Halasana

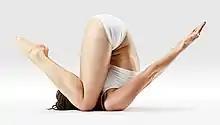
Karnapidasana, with variant arm position

Karnapidasana (ear-pressing pose) or Raja Halasana (royal plough pose) has the knees bent close to the head and grasped by the arms.